The Happy Time

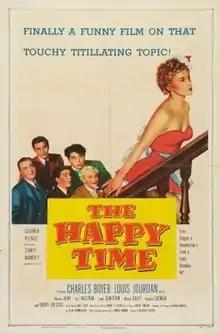
Theatrical release poster

The Happy Time is a 1952 American comedy-drama film directed by Richard Fleischer, based on the 1945 novel of the same name by Robert Fontaine, which Samuel A. Taylor turned into a hit play. A boy, played by Bobby Driscoll, comes of age in a close-knit French-Canadian family. The film stars Charles Boyer and Louis Jourdan as his father and uncle respectively. The play was also adapted into a musical in 1967 by composer John Kander, lyricist Fred Ebb, and librettist N. Richard Nash, and starred Robert Goulet.